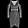
Label: Dress